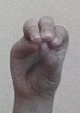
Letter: ha